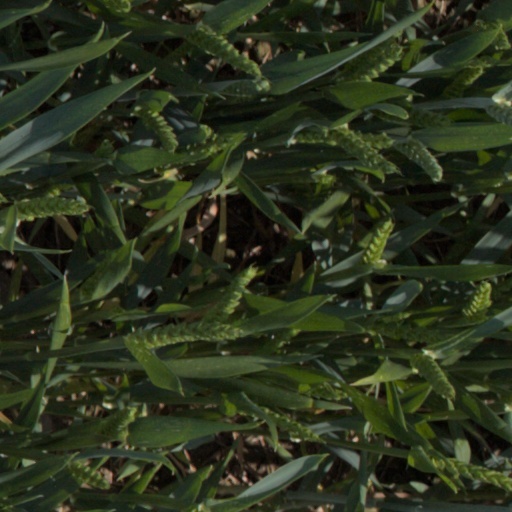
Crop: wheat